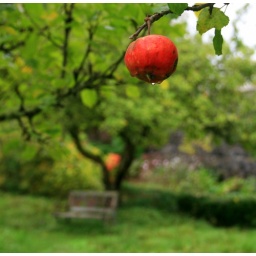
don't sit under the apple tree